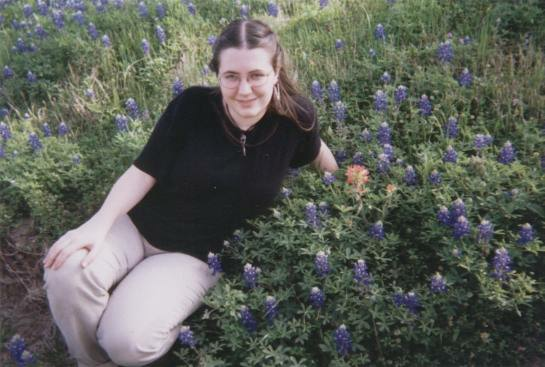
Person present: Yes